Neepawa

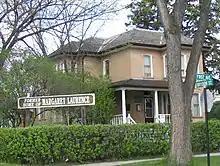
Margaret Laurence Home

The Margaret Laurence Home is a designated Provincial Heritage Site and a Level 2 Museum. This is the house where Margaret Laurence grew up in Neepawa as a youth. In addition the Riverside Cemetery in Neepawa is the resting place of Margaret Laurence. The cemetery's Davidson Memorial was the signature of Laurence's book "The Stone Angel". This cemetery is also the furthest west in which any "Titanic" passenger was buried. Four young men from the village of Fritham in Hampshire, England, went down with the Titanic in 1912: Lewis Hickman (aged 32), Leonard Mark Hickman (aged 24), Stanley George Hickman (aged 21), and Ambrose Hood (aged 21). A gravestone in memory of the Hickman brothers can be found in Riverside Cemetery. The Beautiful Plains Museum is a heritage railway station that was the home of the museum since 1981. The original railway station was built in 1901.